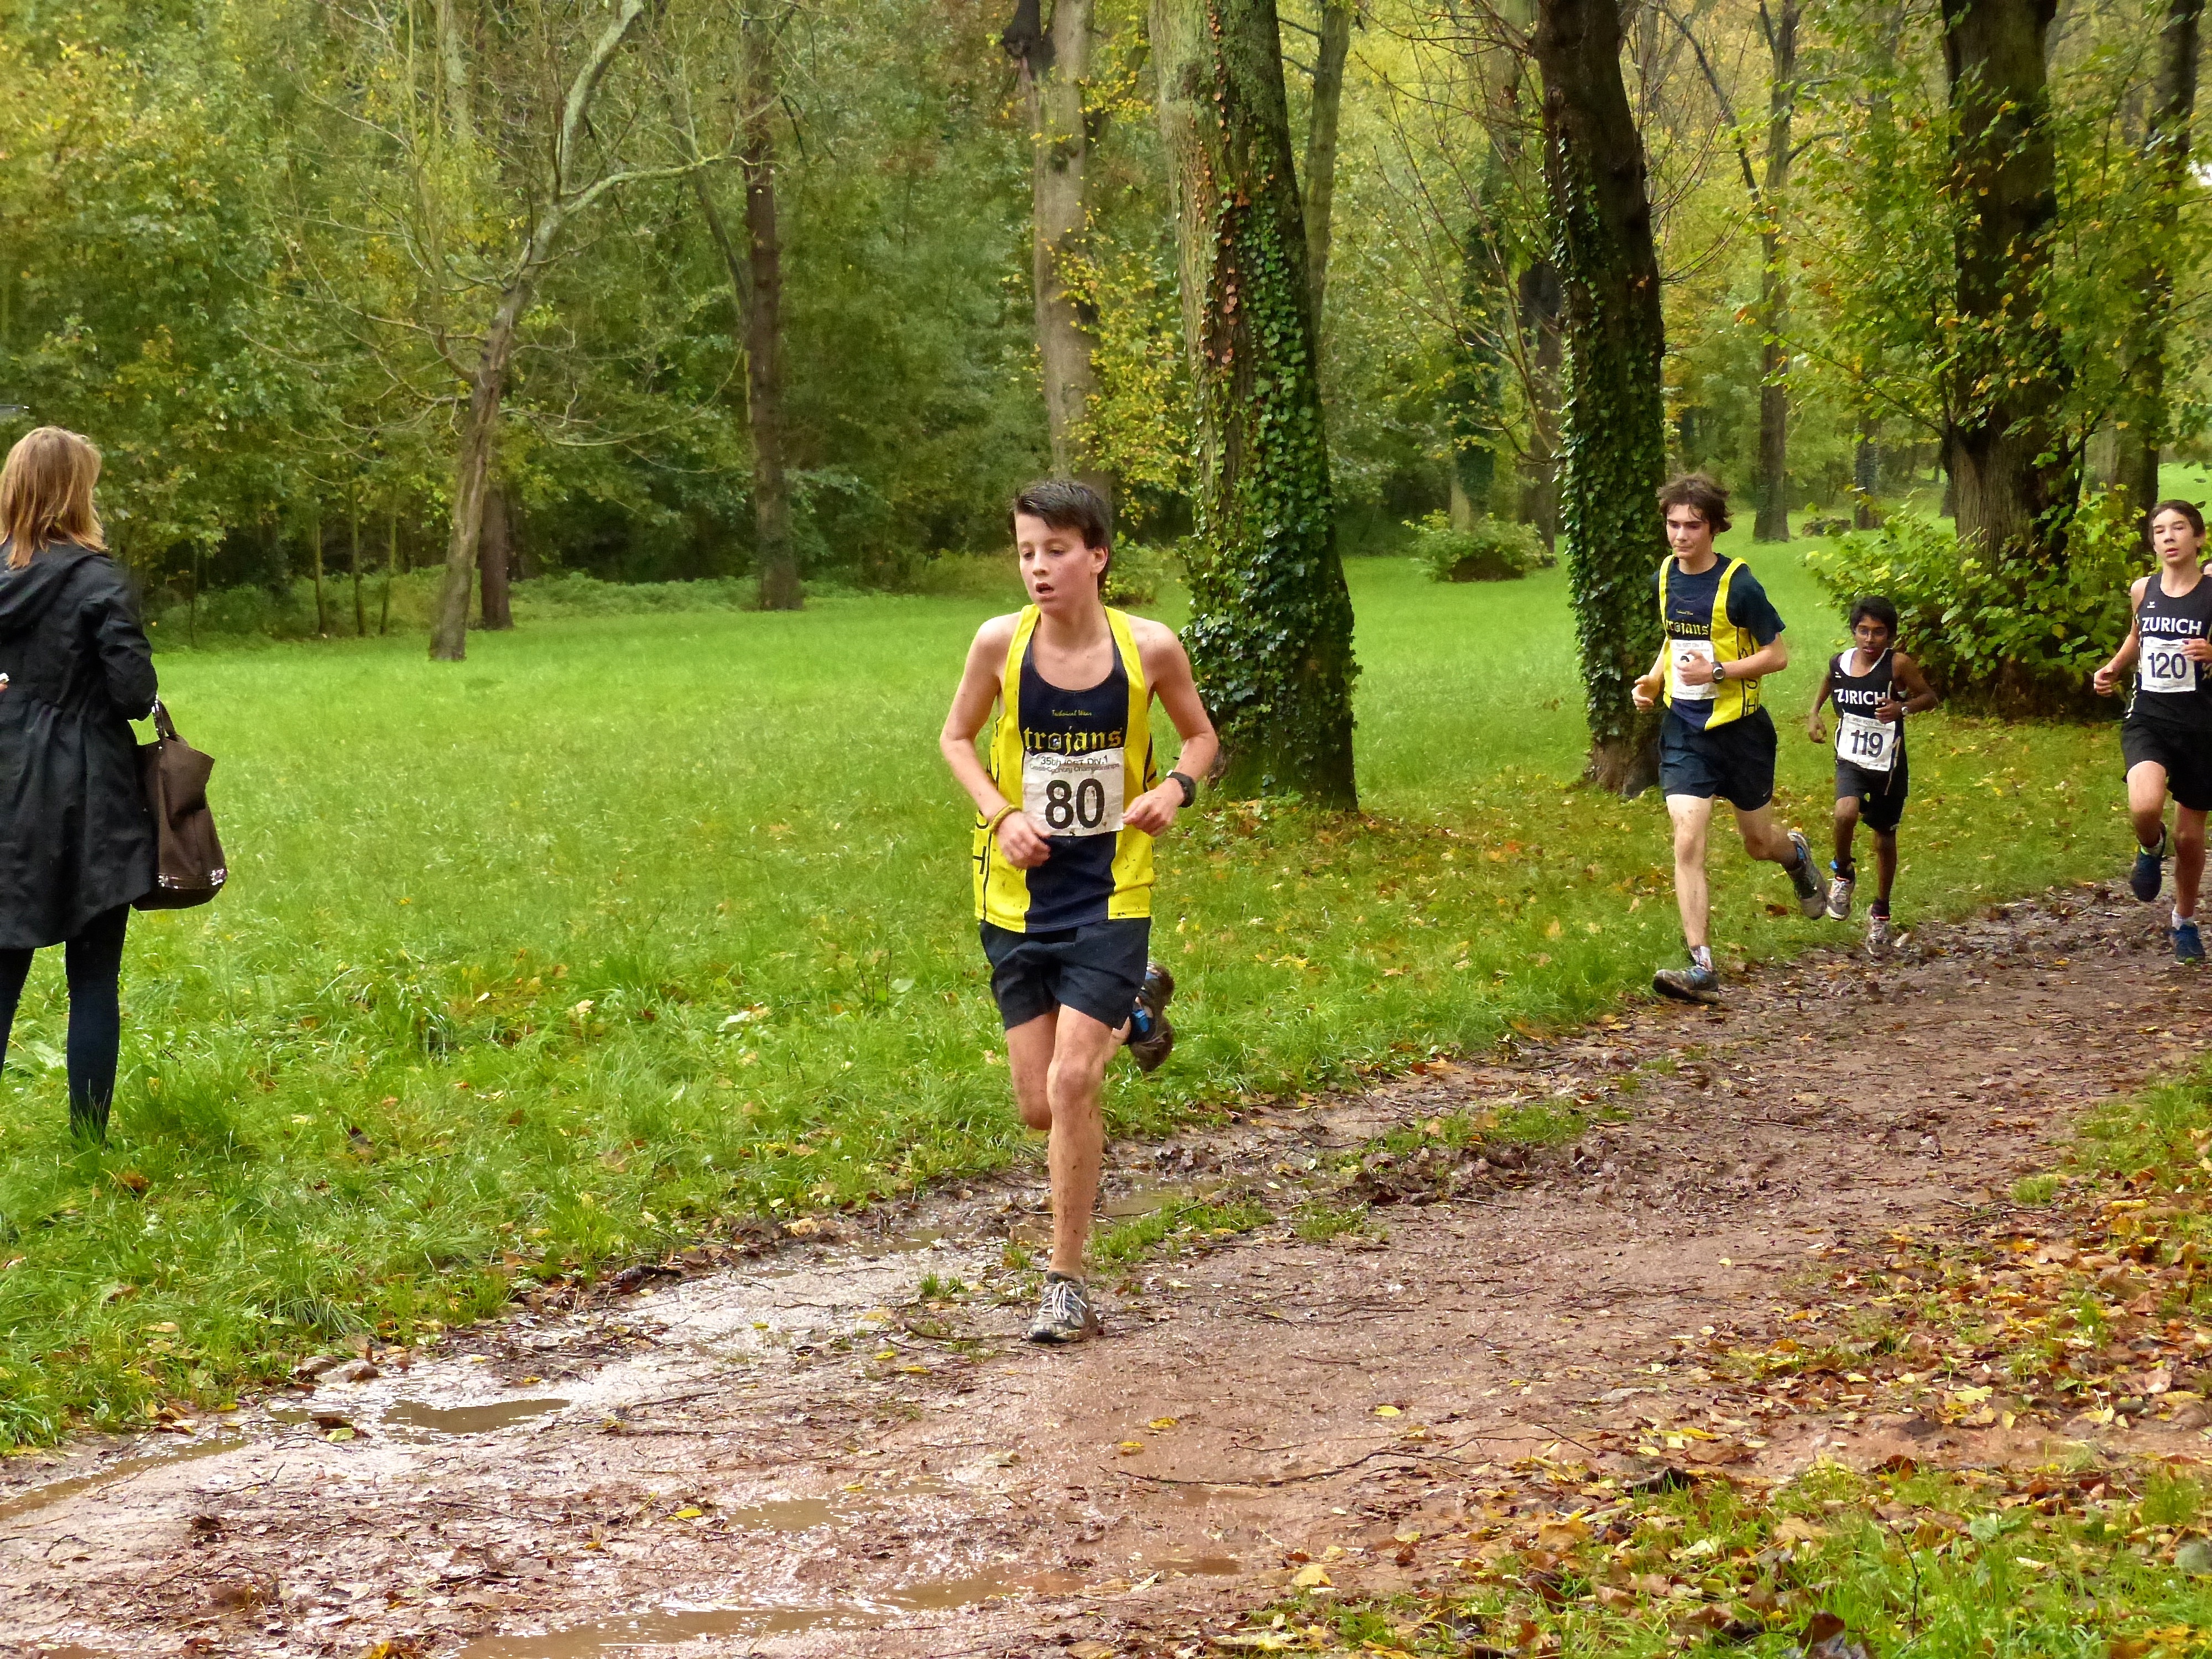
walking, person, trail, running, run, paris, country, recreation, france, high, cross, race, international, girls, sports, boys, school, runners, championship, endurance, junior, highschool, varsity, athletics, isst, tournament, xc, schools, parcdestcloud, mountain biking, physical exercise, outdoor recreation, human action, ultramarathon, duathlon, cross country running, cross country cycling, adventure racing